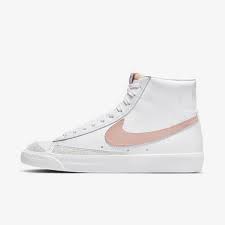
Label: Sneaker